Bucket of Blood Street

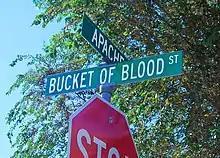
Bucket of Blood Street and Apache Road, Holbrook, Arizona

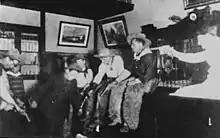
Interior of the Bucket of Blood Saloon, circa 1890

Bucket of Blood Street is located off the former U.S. Route 66 in the Old Downtown district of Holbrook, Arizona. Bucket of Blood Street is one block south of the historical Santa Fe Railroad station on Navajo Road that was built in 1882.